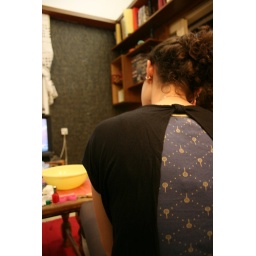
visiting my girl who moved in a lovely house in hadar neighborhood...